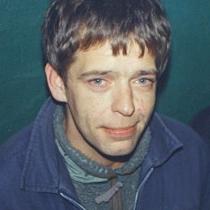
Age: 36